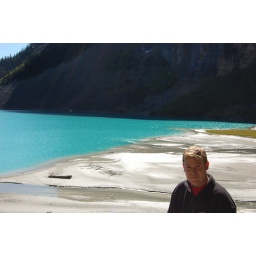
Standing in front of the deltas created by the rock flour (rocks ground to powder by the glacier).